List of shopping malls in Oregon

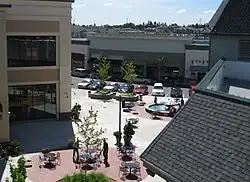
The Streets of Tanasbourne in Hillsboro

This is an incomplete list of currently existing shopping centers and malls in the U.S. state of Oregon.